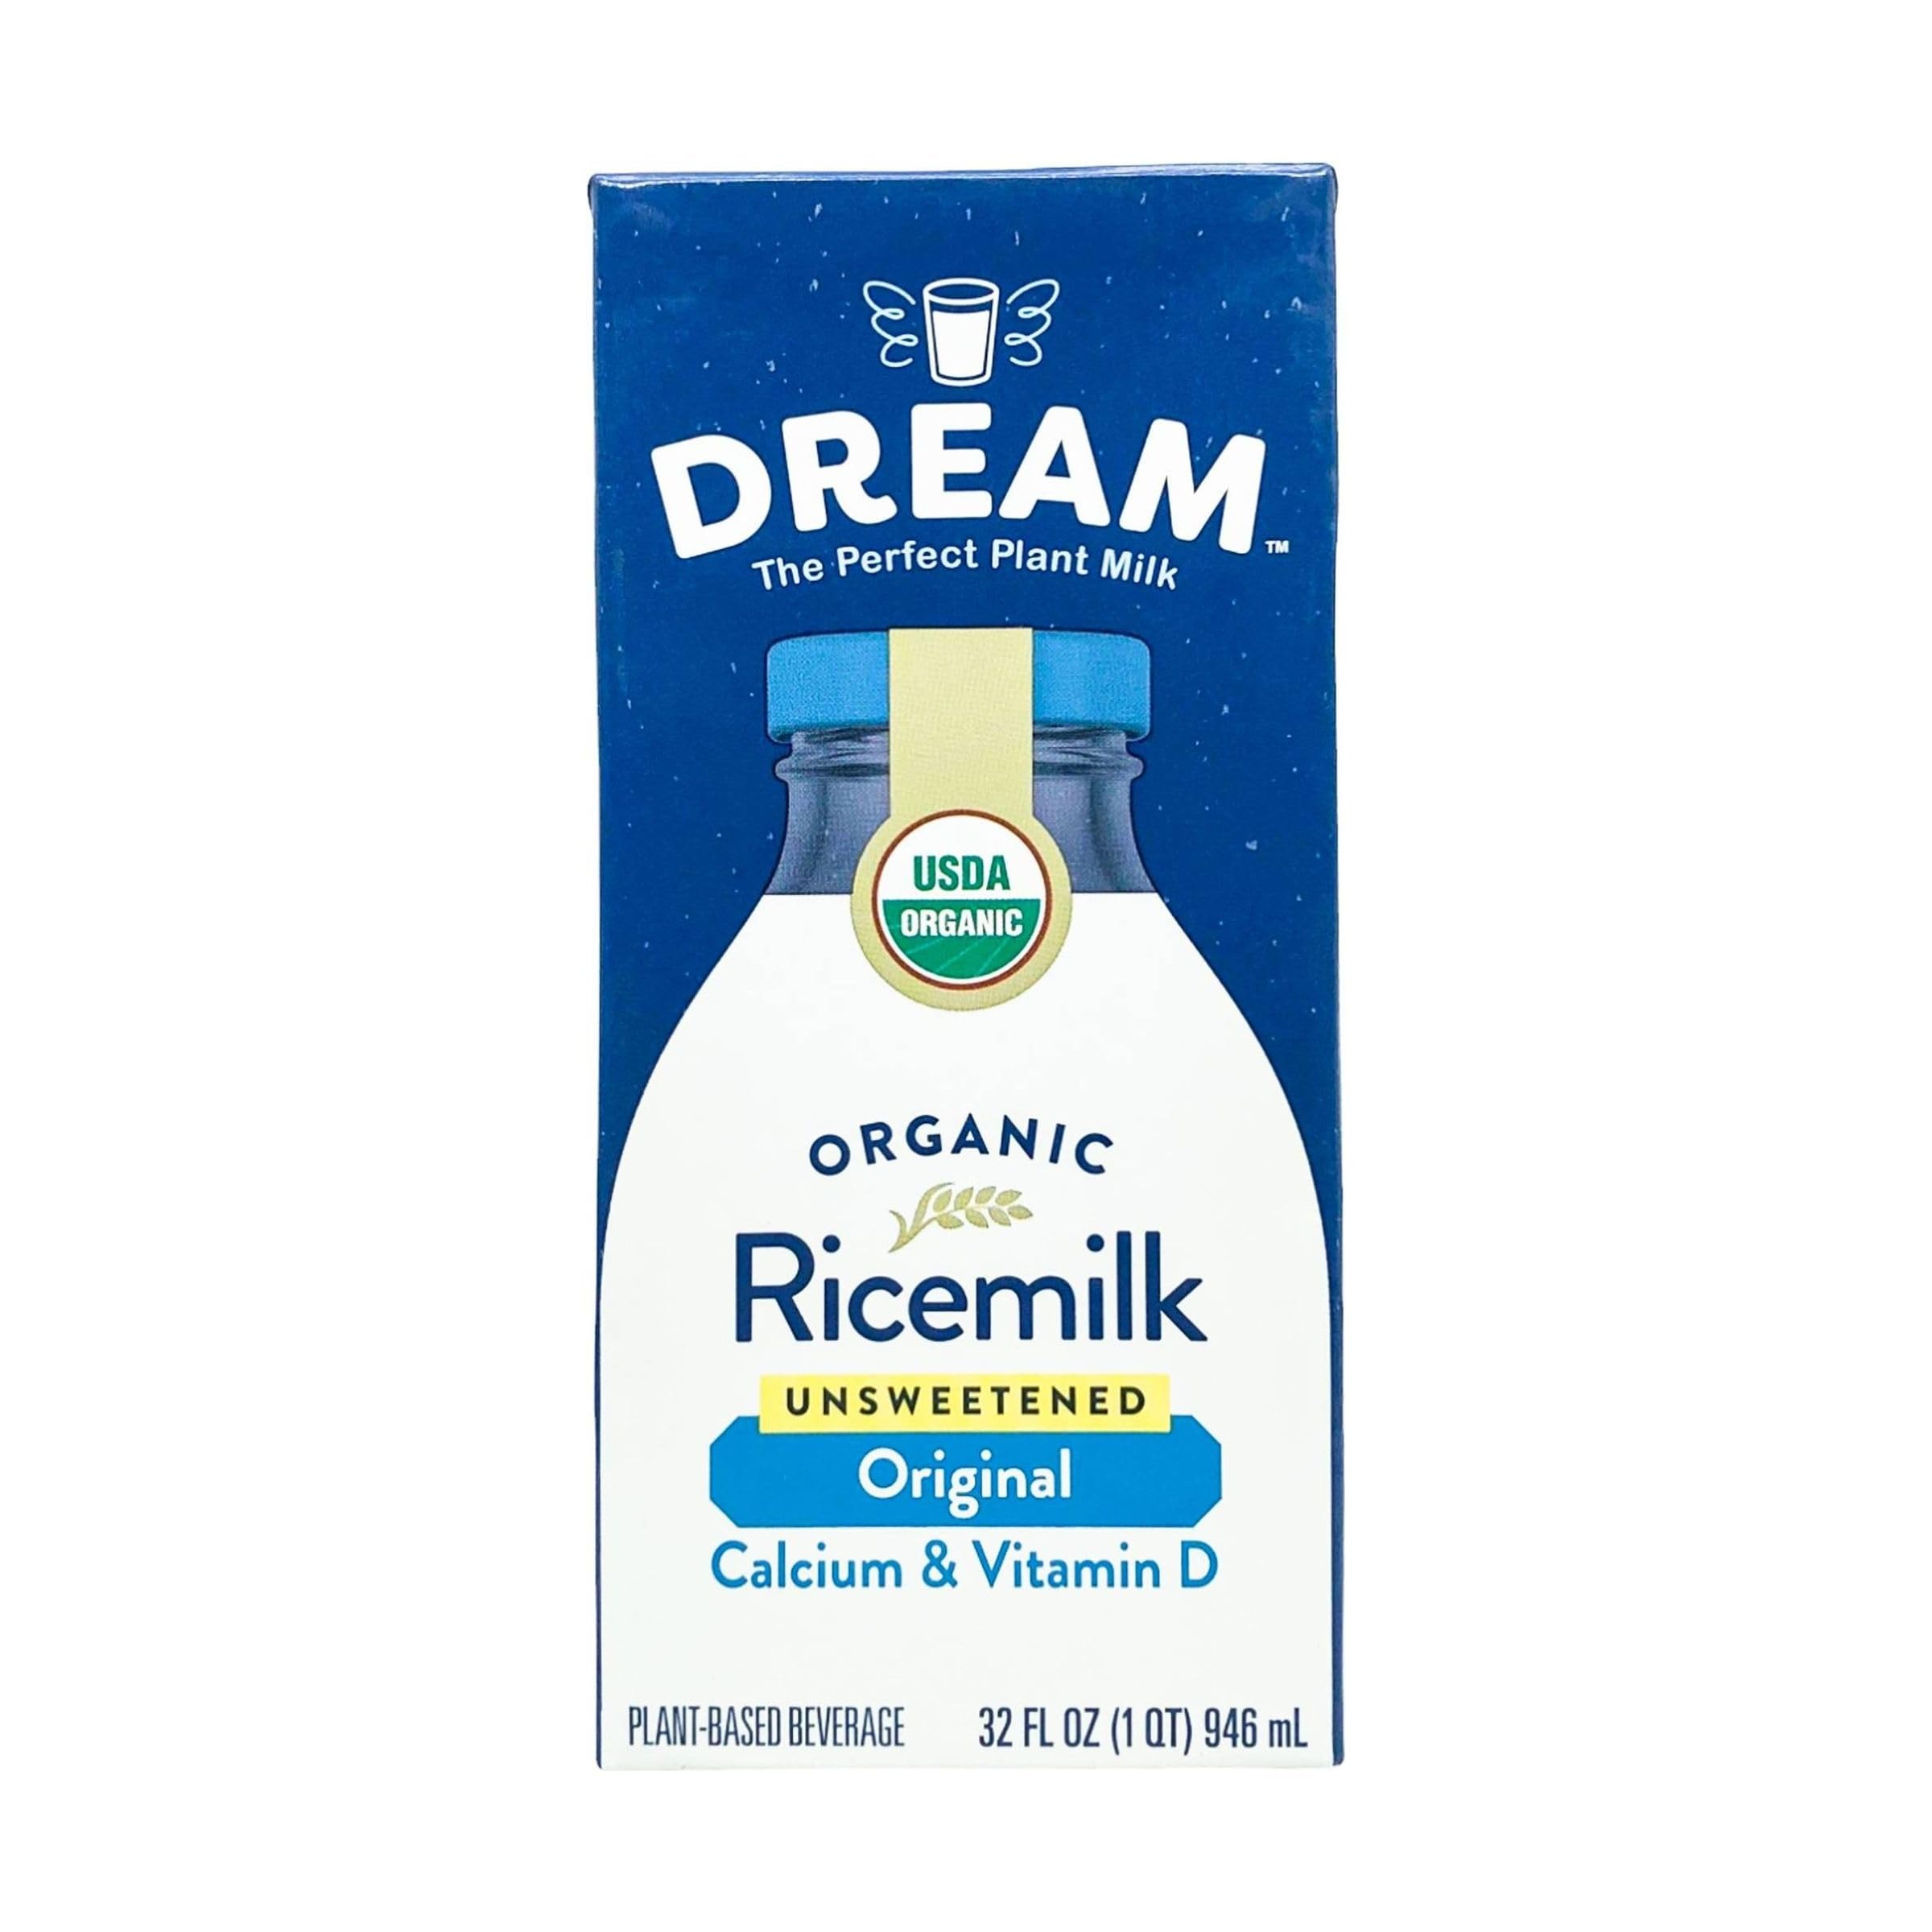
Item Name: Dream Rice Drink - Unsweetened Original - 32 oz
Bullet Point 1: USDA organic
Bullet Point 2: Non-GMO; Kosher
Bullet Point 3: Country Of Origin: United States
Bullet Point 4: Item Package Weight: 2.0 lb
Value: 32.0
Unit: Fl Oz

Price: 21.96